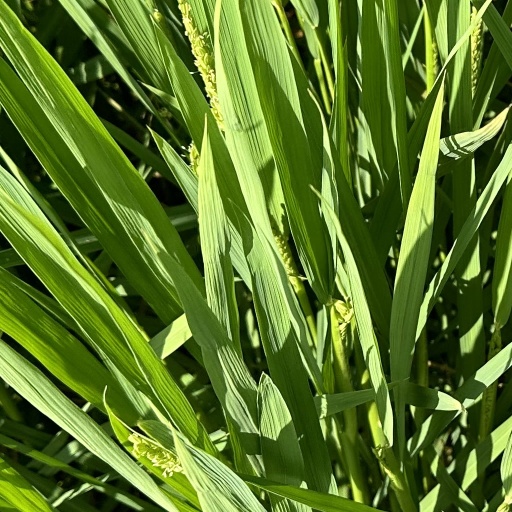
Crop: rice